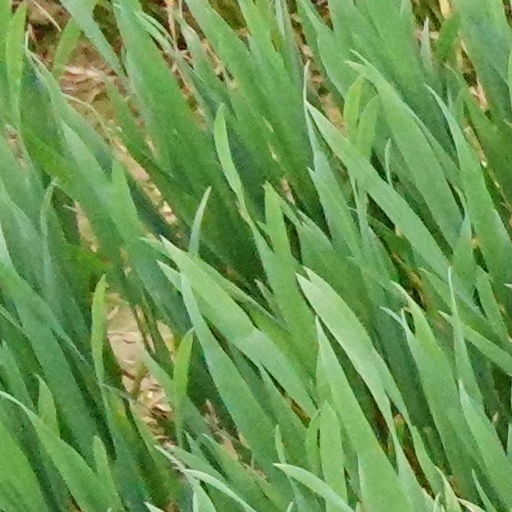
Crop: wheat